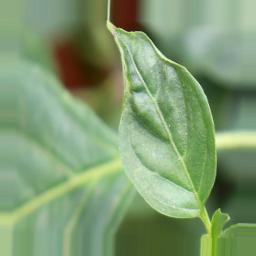
Label: mites_and_trips